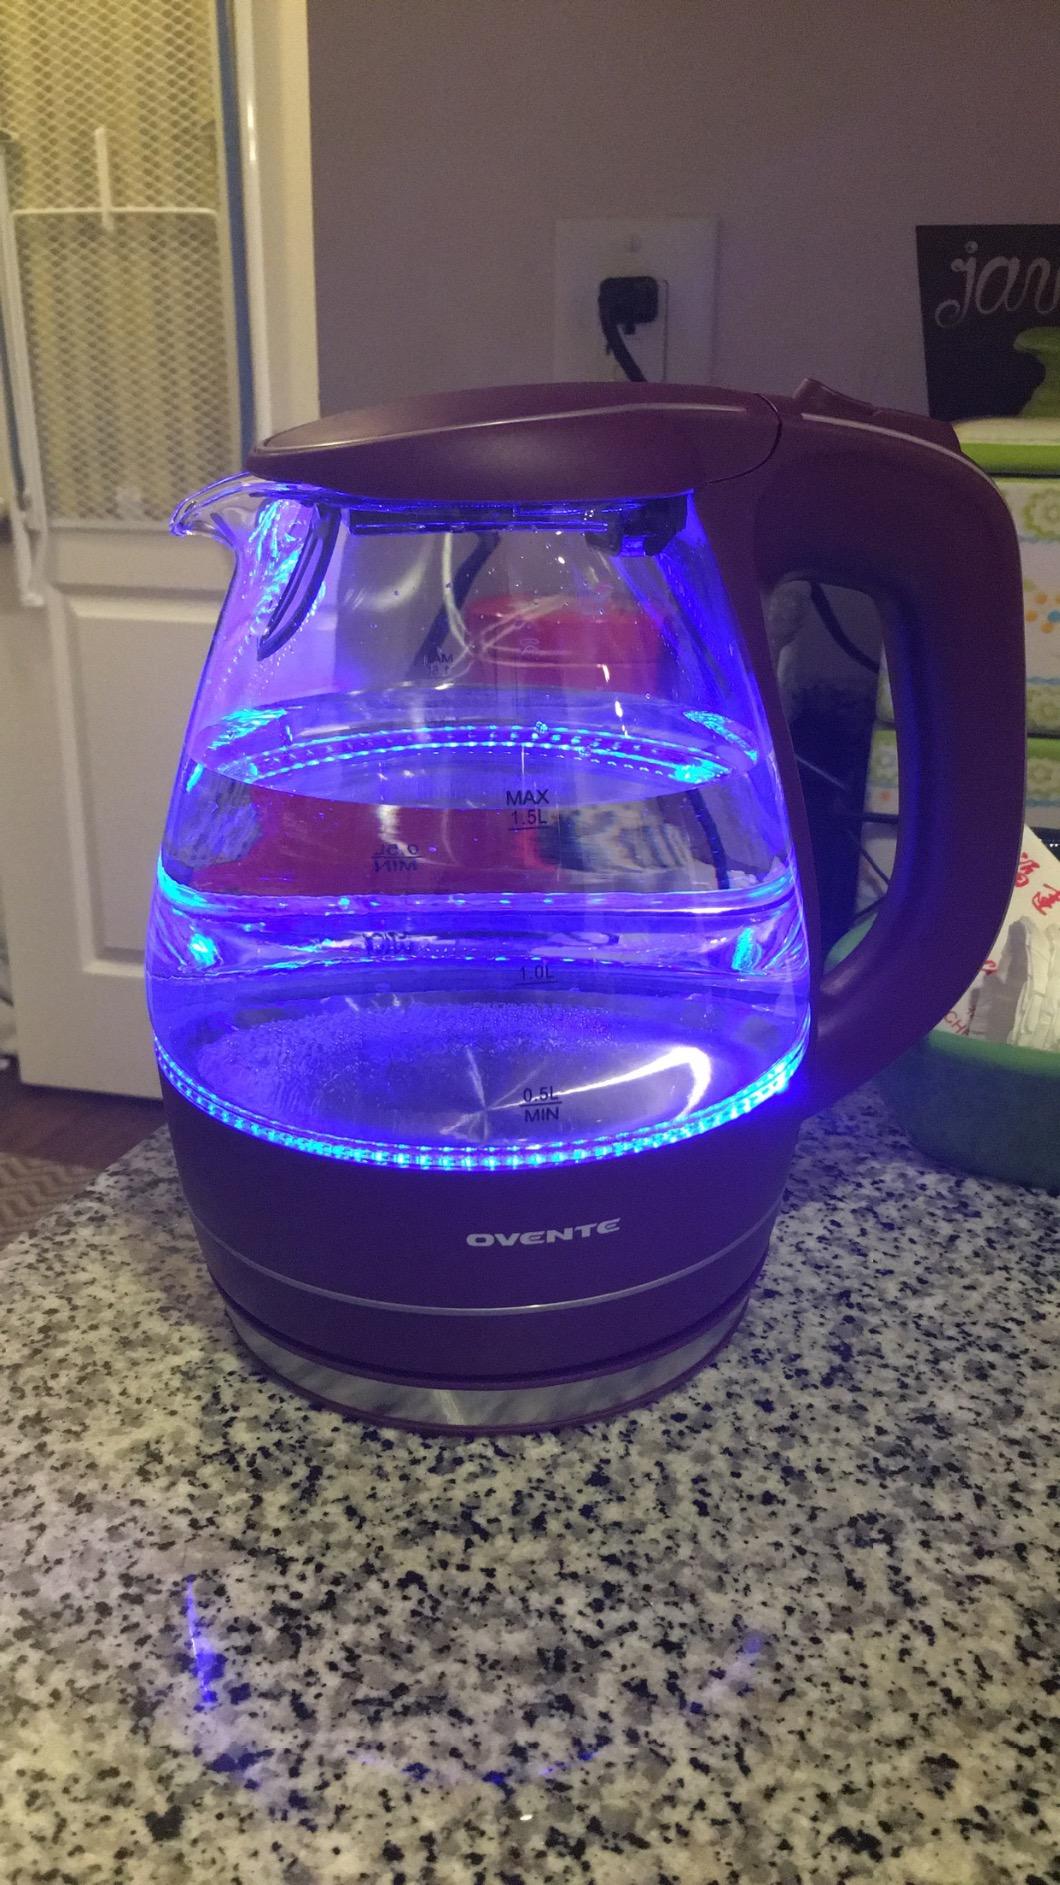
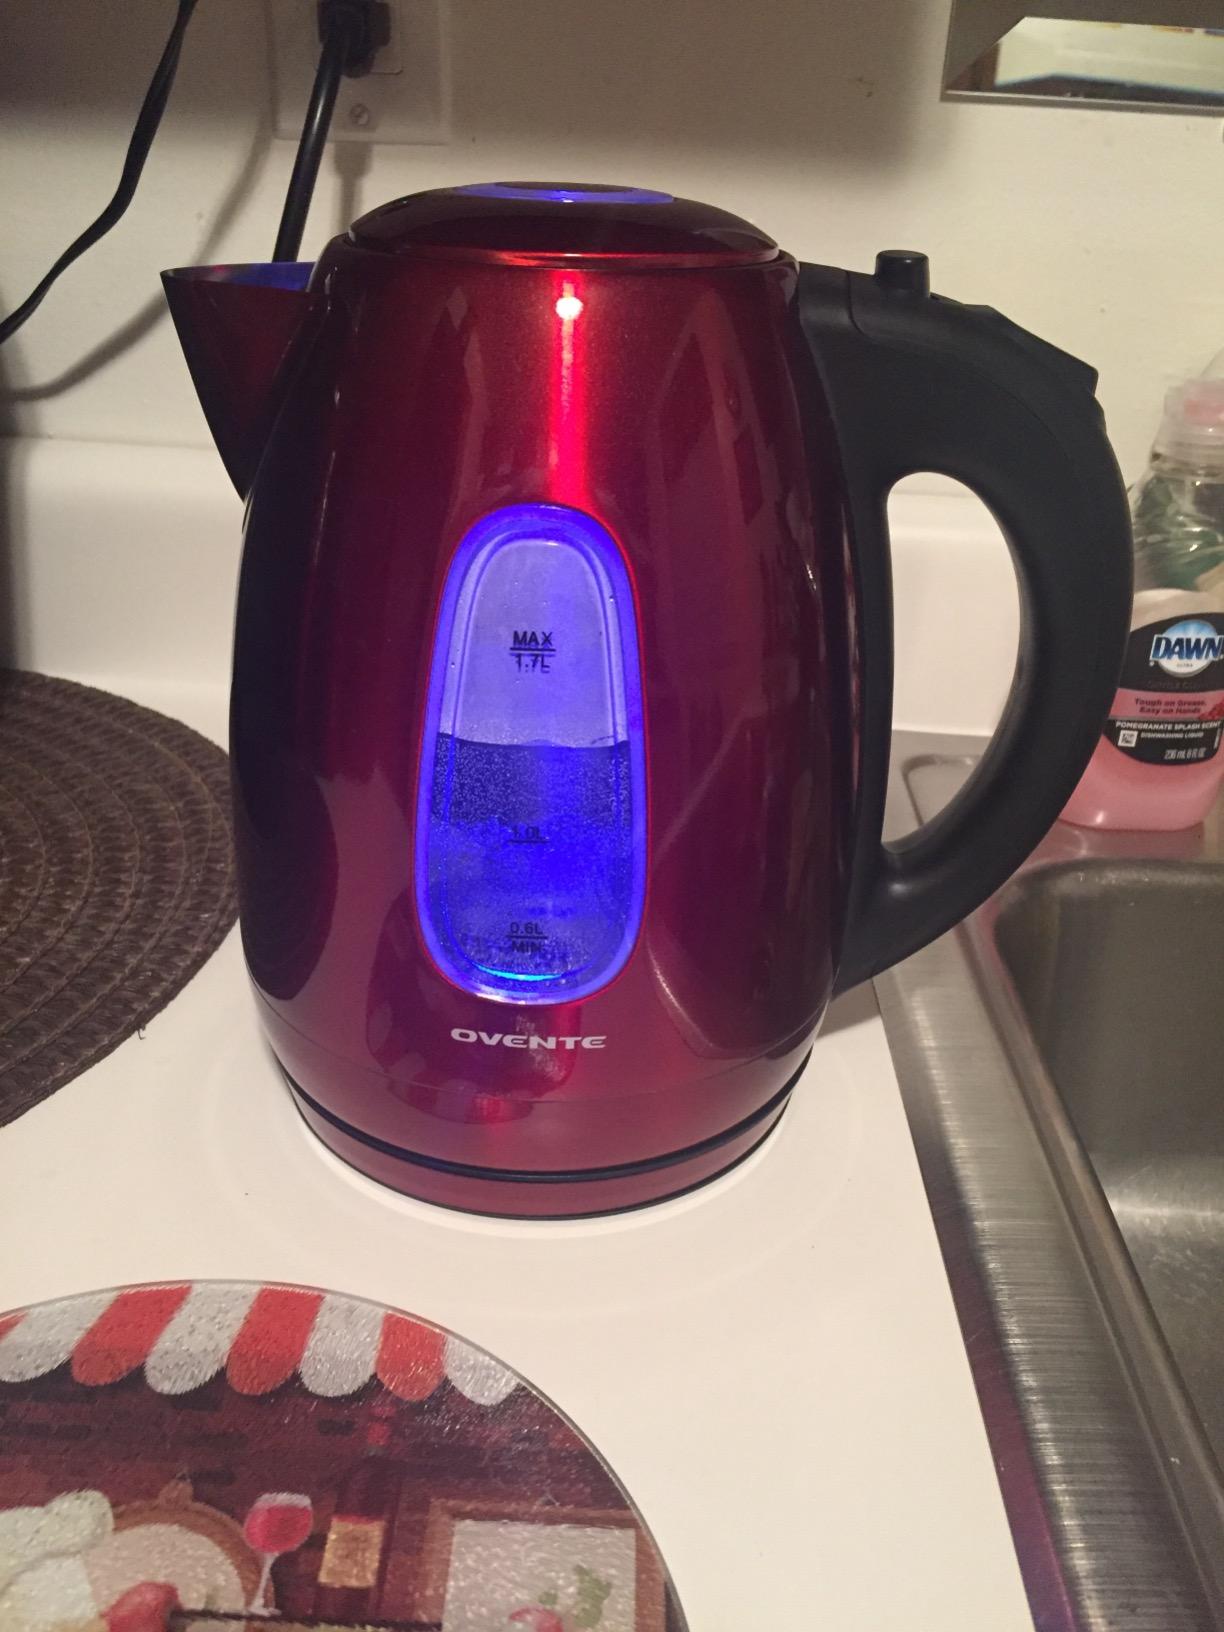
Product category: items_kettle
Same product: no